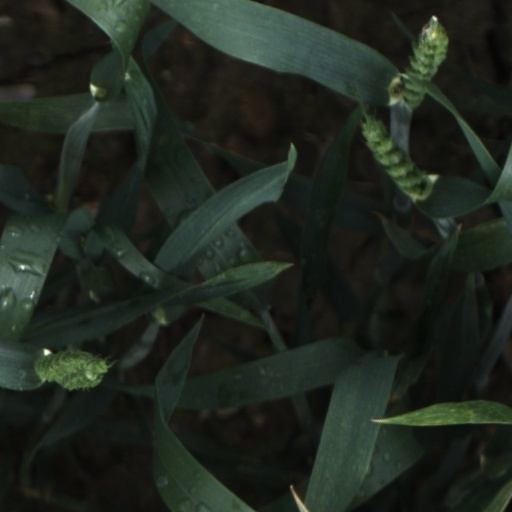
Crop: wheat